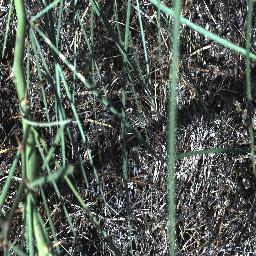
Label: parkinsonia